Syro-Malabar Catholic Eparchy of St. Thomas of Chicago

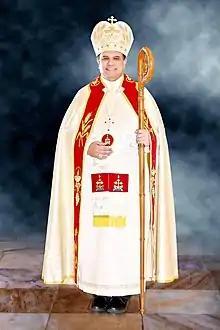
Joy Alappatt, the second bishop of the eparchy

The Auxiliary Bishop has the role of assisting the Bishop in leading the eparchy and representing him if needed. Mar Thoma Sleeha Cathedral Rector and Vicar General of the Diocese Joy Alappatt was selected by Pope Francis as the first Auxiliary Bishop of the Diocese on July 24, 2022. The position became vacant when Alappatt was appointed as Bishop of the Eparchy.